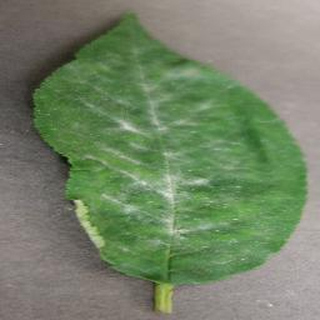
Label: cherry_powdery_mildew